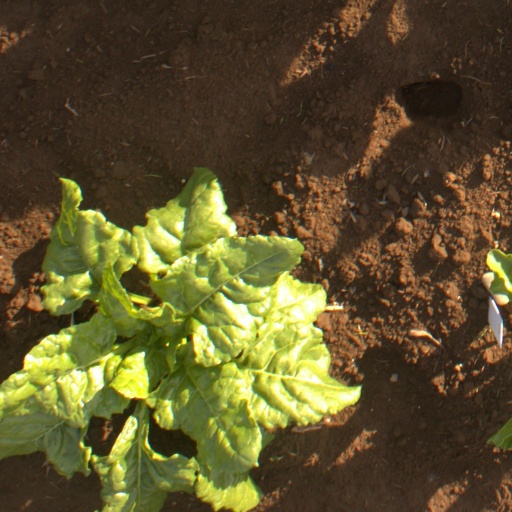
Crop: sugar beet